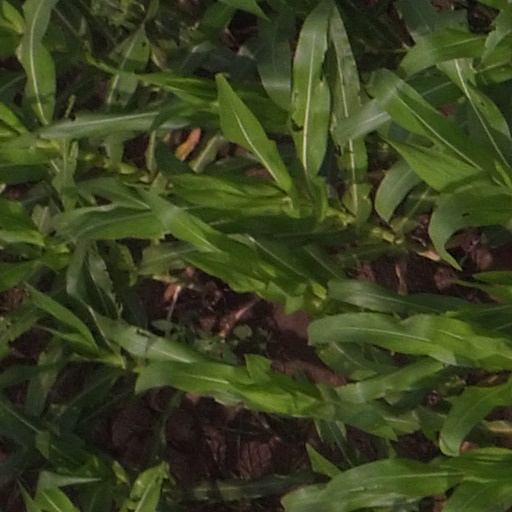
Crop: maize; corn